Lord of Sipán

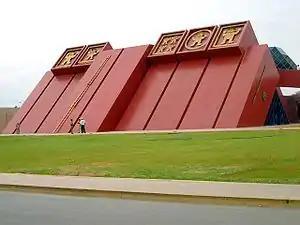
The Royal Tombs Museum of Sipán

In 1988, a second tomb was found and excavated near that of the Lord of Sipán. Artifacts in this second tomb are believed to be related to religion: a cup or bowl for the sacrifices, a metal crown adorned with an owl with its wings extended, and other items associated with worship of the moon. Alva concluded that the individual buried in this tomb was a Moche priest. Carbon dating established that the skeleton in this second tomb was contemporary with the Lord of Sipan.